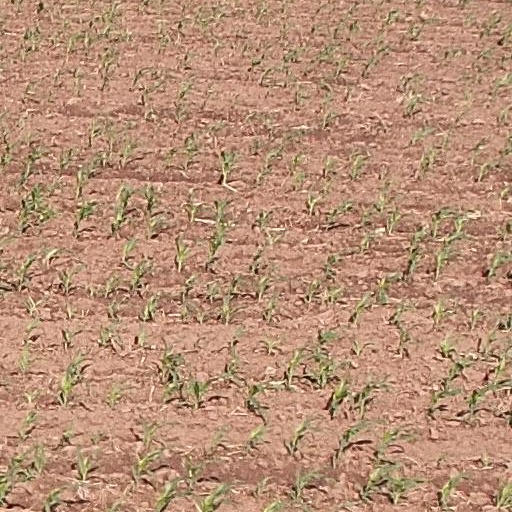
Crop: maize; corn